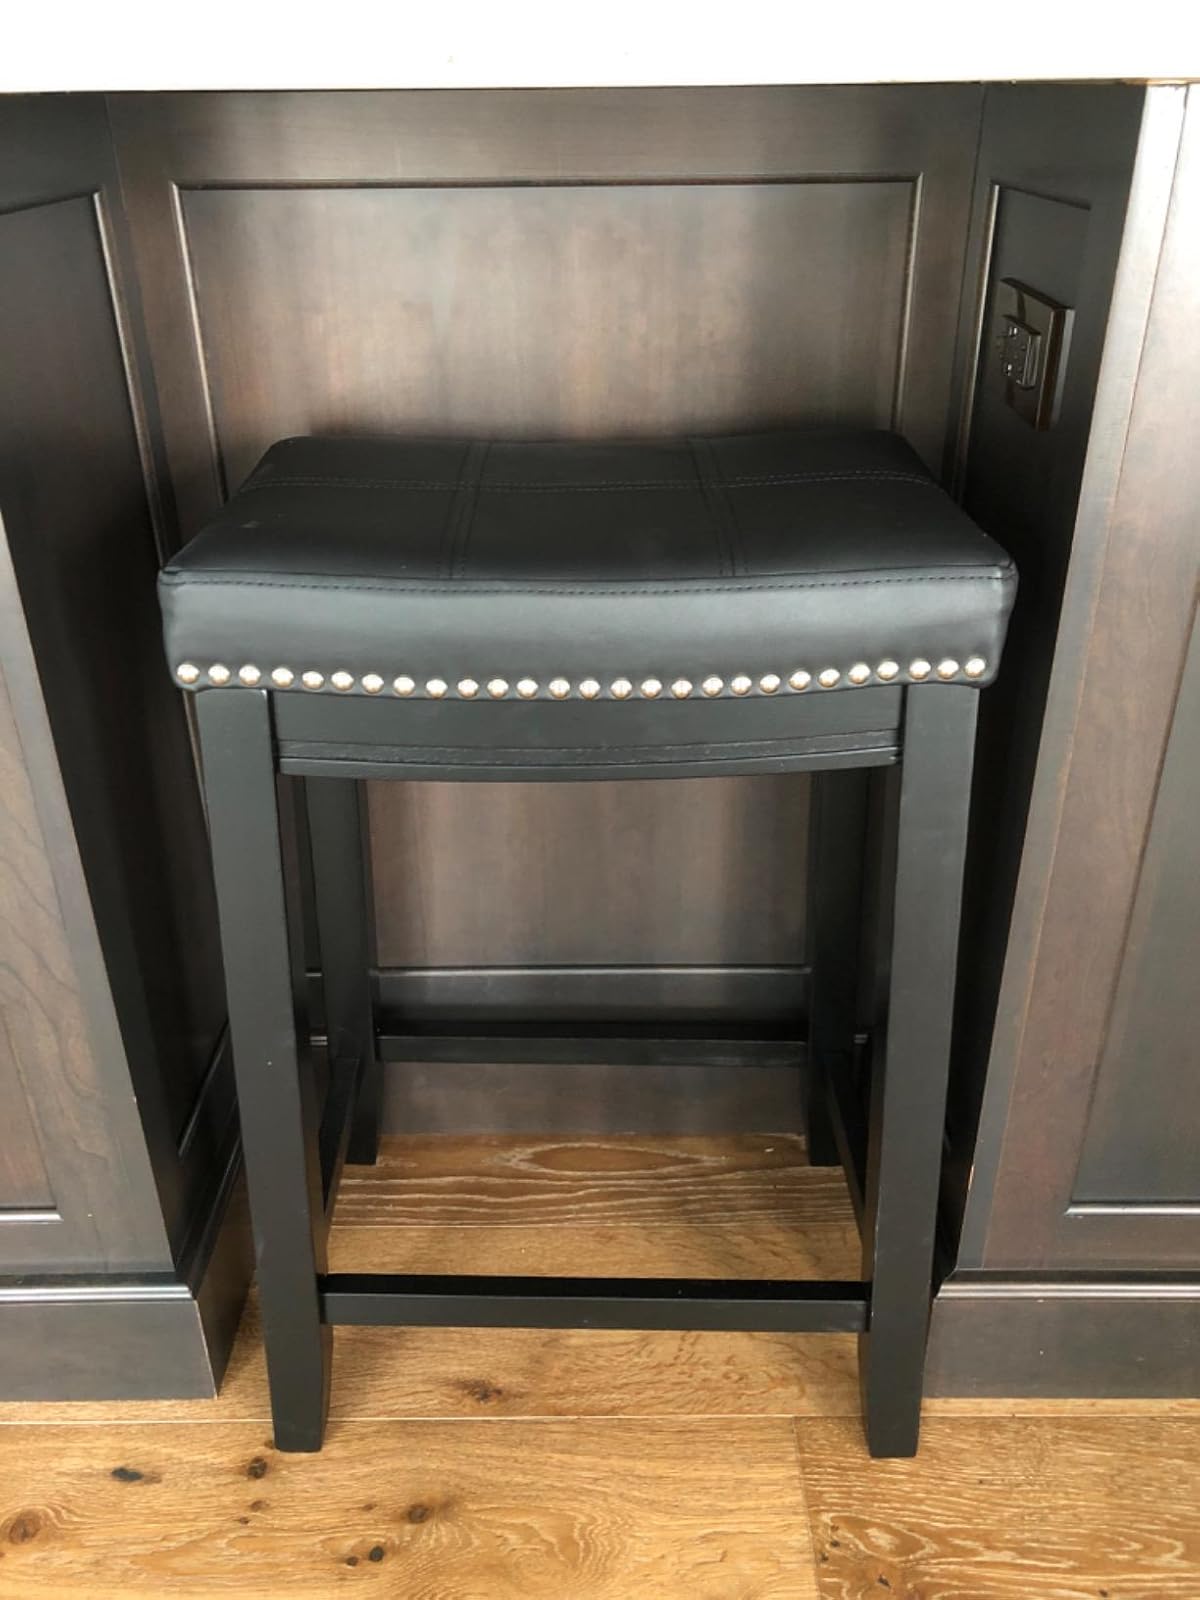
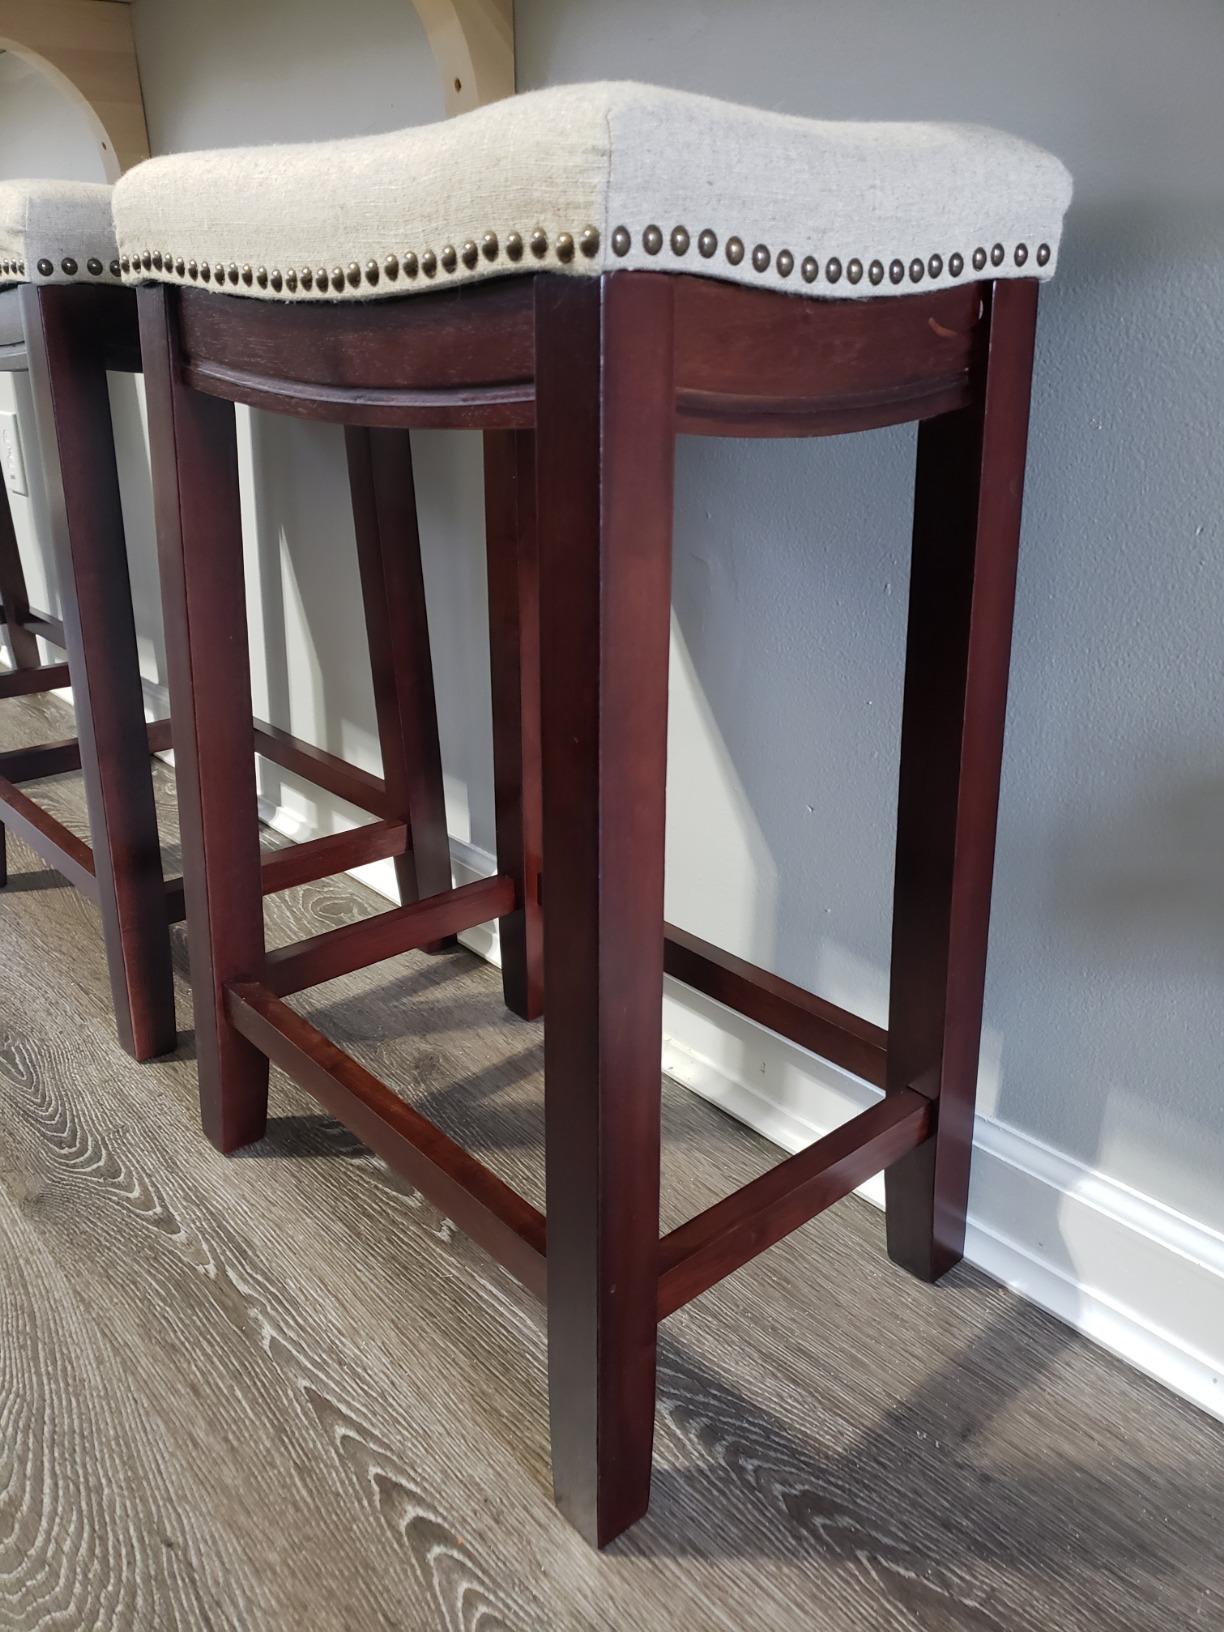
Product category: stool
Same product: no